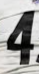
Number: 4